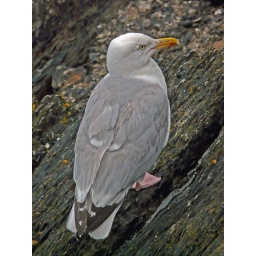
A Seagull perched on the rocks by the sea wall